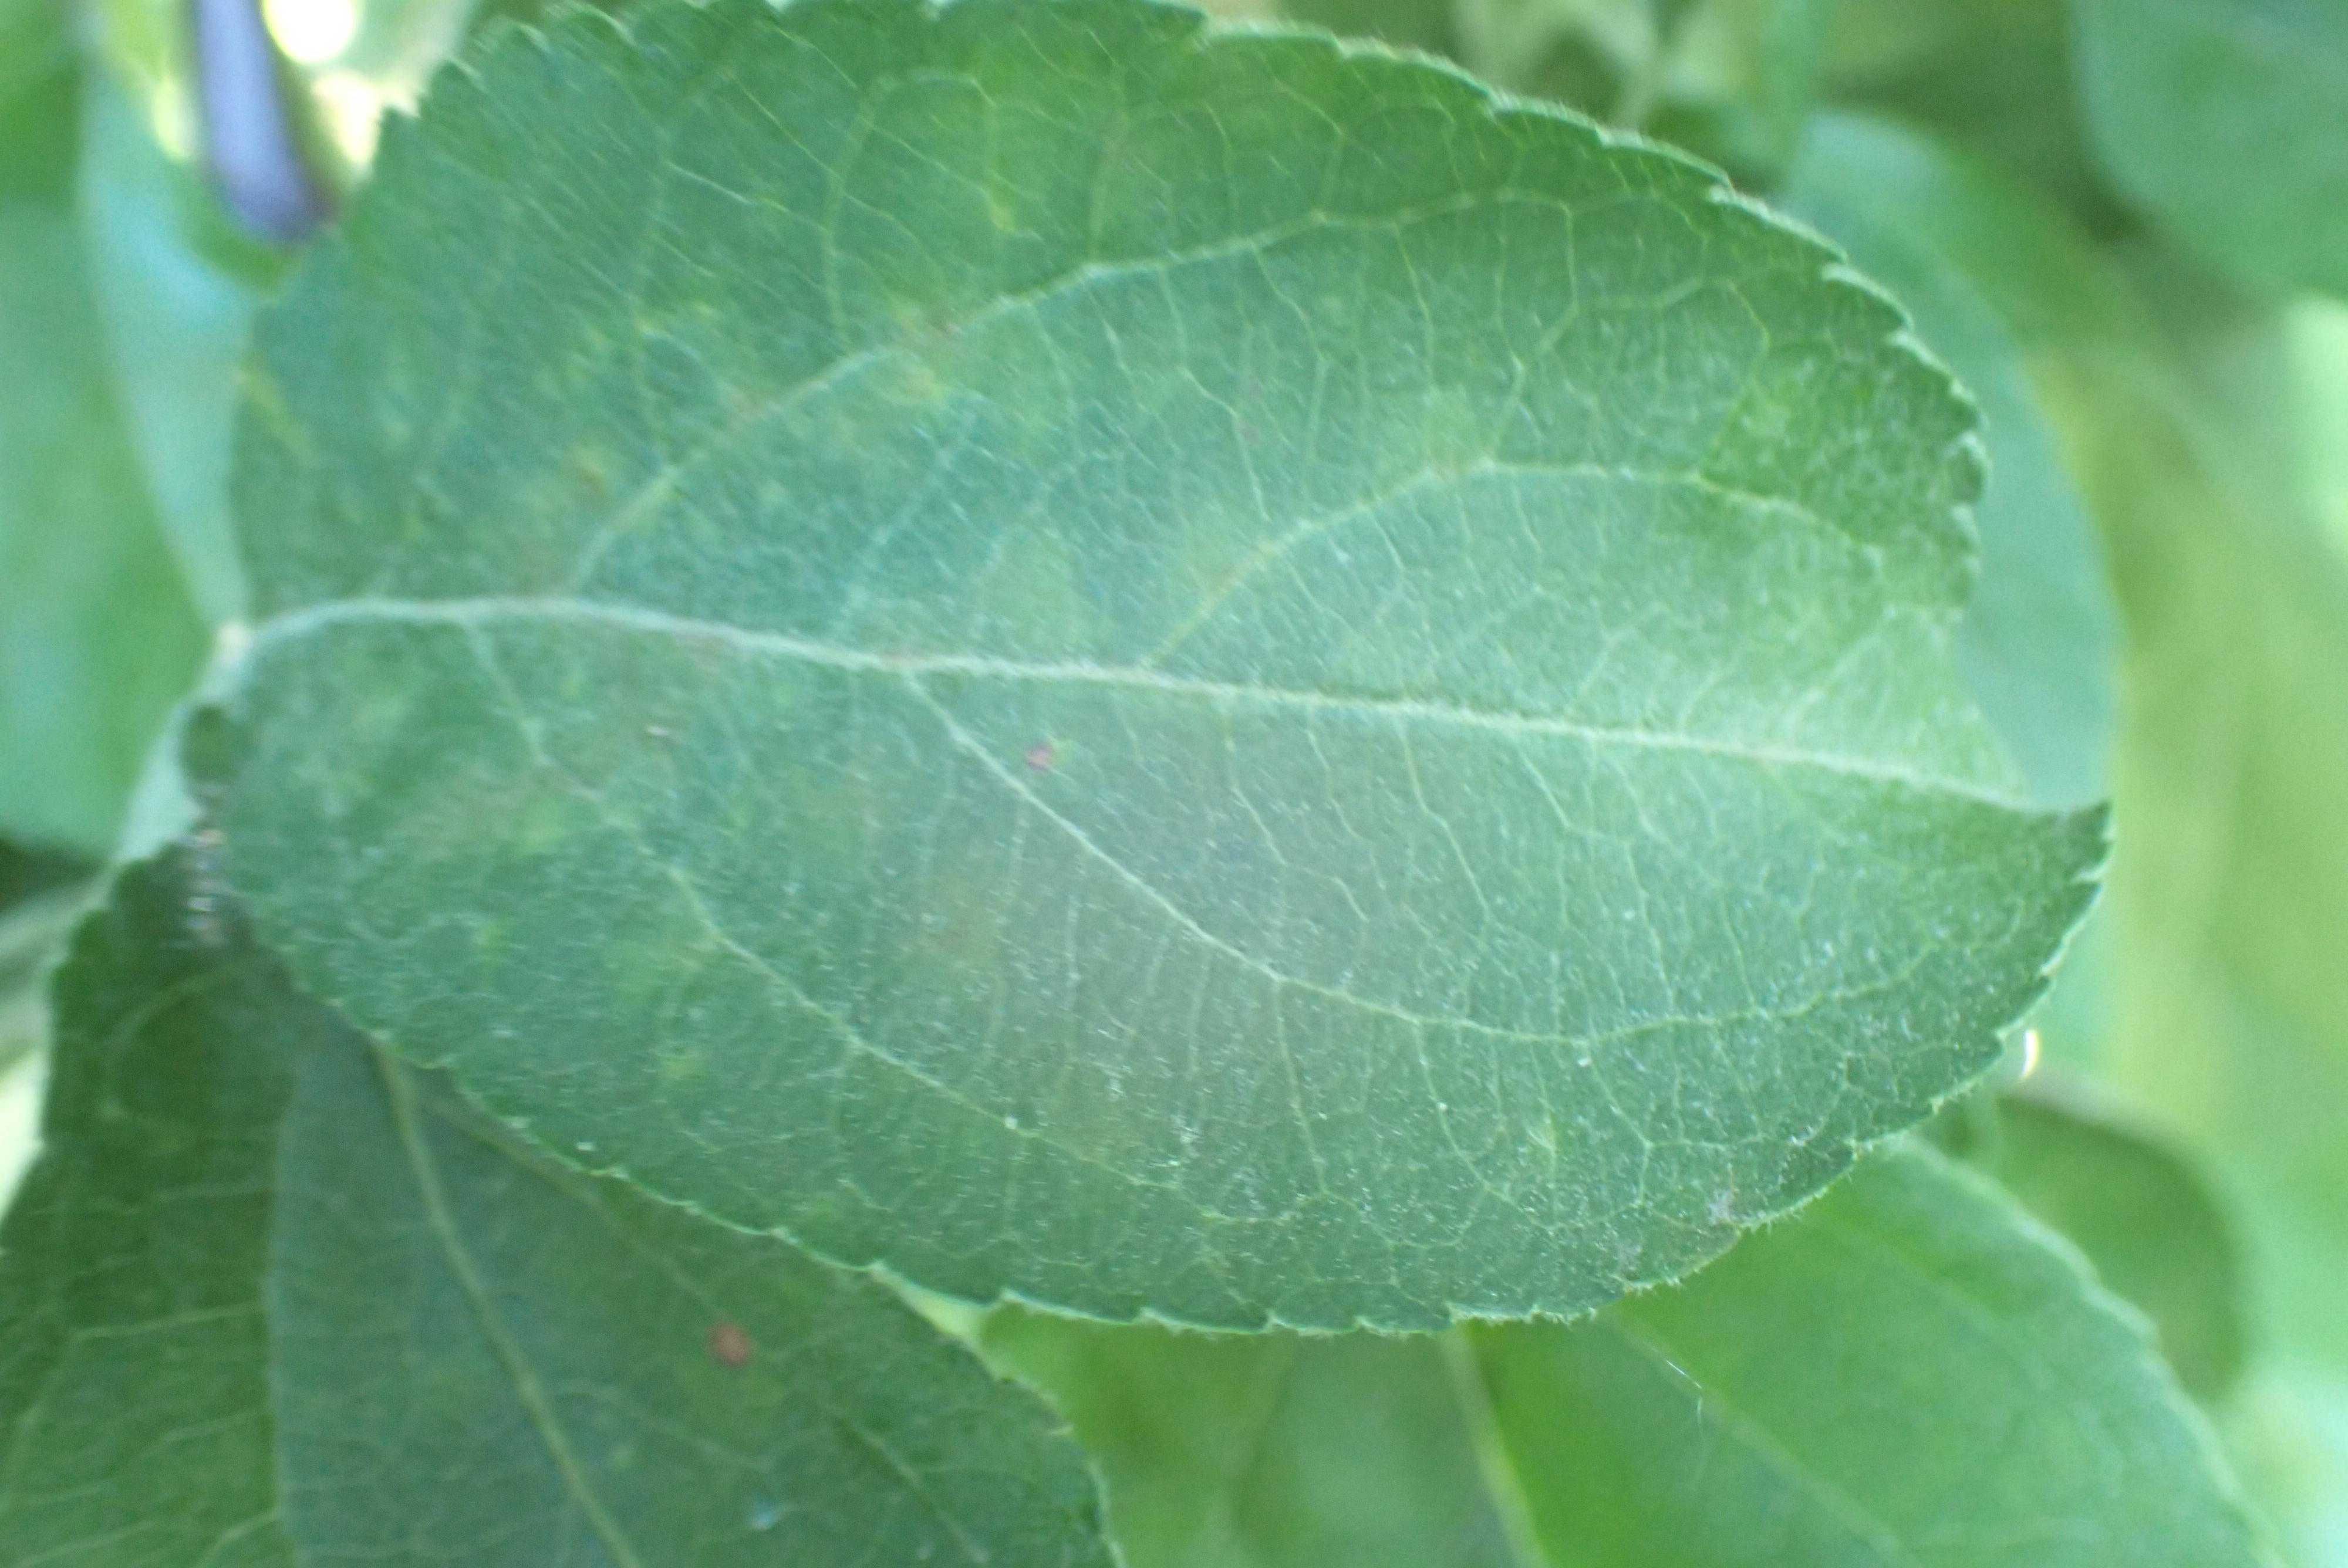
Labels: scab